Indiana State Road 57

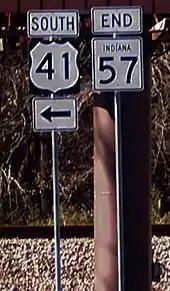
Southern terminus of SR 57 at US 41

SR 57 begins at U.S. Highway 41 in Evansville and provides access to Evansville Regional Airport. It is routed concurrently with Interstate 69 to SR 68 just north of Interstate 64 then is concurrent with SR 68 for roughly 1 mile before resuming its original route. The highway serves a number of small communities and the cities of Oakland City, Petersburg and Washington. The final few miles of SR 57 are concurrent with US 231. SR 57 ends at the south junction of US 231 and SR 67, southwest of Worthington.